Sir Alexander Allan, 1st Baronet

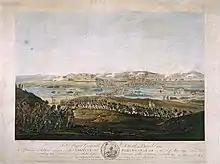
The assault of Seringapatam, a print after Allan

He was made a baronet on 18 September 1819, of Kingsgate in the County of Kent. The title became extinct upon his death in 1820. He never married and left a large part of his wealth to Fanny Franklyn, the wife of Henry Franklyn of Copthall House, near Luton, Bedfordshire, with remainder to her son Alexander Allen Franklyn, later Webbe.